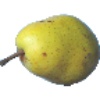
Label: Pear Monster 1